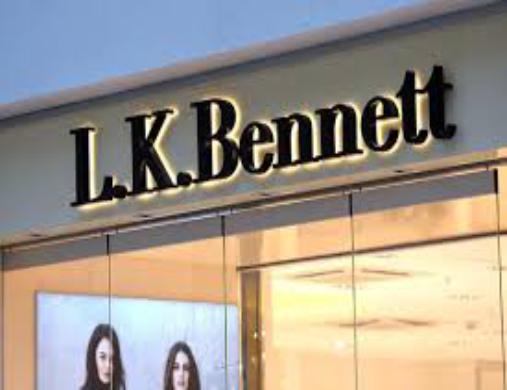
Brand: L.K.Bennett
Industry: Clothes